Donald Trump 2020 presidential campaign

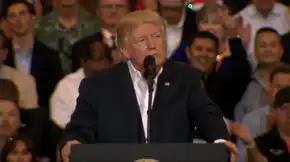
Trump speaking at his first campaign rally in Florida

The first rally organized by the campaign was held on February 18, 2017, in Melbourne, Florida, and was attended by an estimated 9,000 supporters. It was the earliest an incumbent president had ever held a re-election campaign rally. During the rally, Trump defended his actions and criticized the media. He referred to a nonexistent incident ("last night in Sweden...") while criticizing the asylum policies of several European countries. After backlash from the press and the Swedish government, Trump said he was referring to a Fox News program aired the previous day.